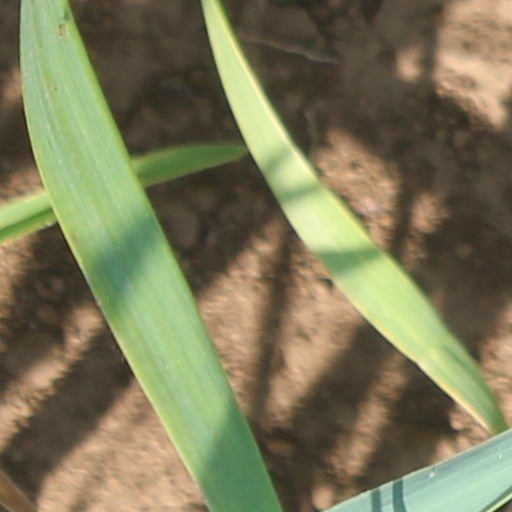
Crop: wheat